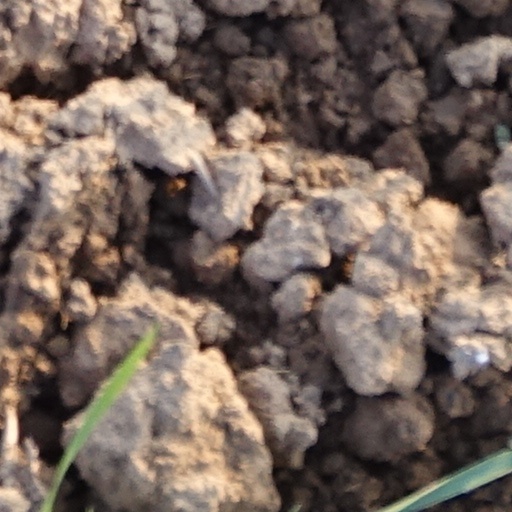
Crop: wheat